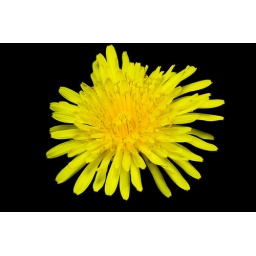
Shot with my LED light rig over black crushed velvet, such a plain flower but wicked color